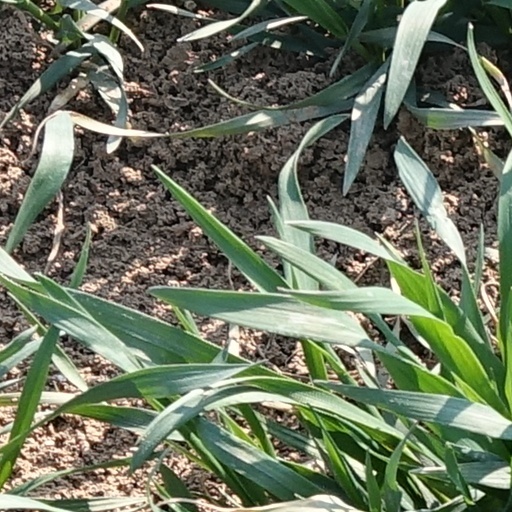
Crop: wheat